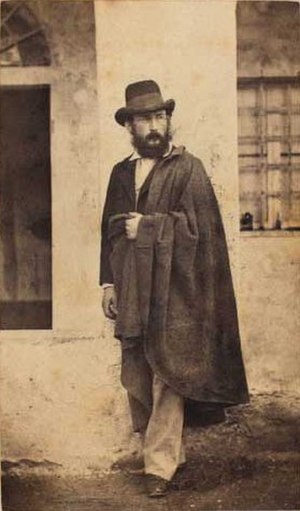
Johan Jochum Reinau
Johan Jochum Reinau